Francis Kelly (Medal of Honor)

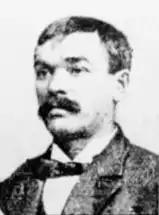
Watertender Francis Kelly

Francis Kelly (July 5, 1859 – May 19, 1938) was a United States Navy sailor and a recipient of America's highest military decoration—the Medal of Honor—for his actions in the Spanish–American War.